Pride of Niner Nation Marching Band

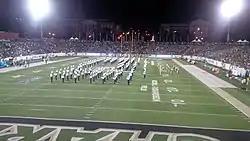

The team marches across the field from the away side and form various formations while playing that year's musical selections. The halftime show has included musical genres featuring Latin, Rock-n-roll, Symphonic Classics, R&B, and Patriotic fare. It has also featured the music of Michael Jackson, Queen, Elton John, Star Wars, and 90's Classics.
2023 PNNMB - Show #2 - The Music of Queen